Nicosia

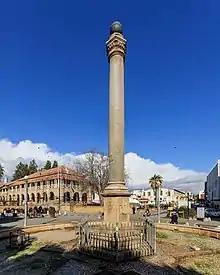
Sarayönü Square

To the east of Ledra Street, Faneromeni Square was the centre of Nicosia before 1974. It hosts a number of historical buildings and monuments including Faneromeni Church, Faneromeni School, Faneromeni Library and the Marble Mausoleum. Faneromeni Church, is a church built in 1872 in the stead of another church located at the same site, constructed with the remains of La Cava castle and a convent. There rest the archbishop and the other bishops who were executed by the Ottomans in the Saray Square during the 1821 revolt. The Palace of the Archbishop can be found at Archbishop Kyprianos Square. Although it seems very old, it is a wonderful imitation of typical Venetian style, built in 1956. Next to the palace is the late Gothic St. John's Cathedral (1665) with picturesque frescos. The square leads to Onasagorou Street, another busy shopping street in the historical centre.